Battle of Lima Site 85

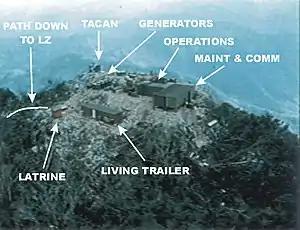
The configuration of LS-85 mountaintop area included radar shelters ("Operations") with antennas and interior equipment normally in/on mobile AN/MSQ-77 "control and plotting" and radar vans. "TACAN" is the box shelter for the AN/TRN-17 electronics with antenna on top, and "LZ" is for the nearby helicopter Landing Zone. Also not shown are the CIA airstrip and command post.

At 21:21 the PAVN resumed their artillery attack on Phou Pha Thi, followed by several infantry assaults by the PAVN 766th Regiment, which prompted Sullivan to order the evacuation of six technicians by 08:15 the next morning, from a contingent of 19 US personnel. Starting at 01:00 on 11 March, the PAVN moved into their assigned positions to launch their attack. About 02:00, a US adviser at the airstrip reported to Secord and CIA officers at Udorn that he heard gunfire on top of Phou Pha Thi, and communication with US technicians at Lima Site 85 was cut off. Afterwards, Secord briefed US A-1 Skyraider pilots in Thailand on the situation at Lima Site 85, to familiarize them with friendly positions around the facility, so they could cover the evacuation of US personnel and support the Hmong counterattack.